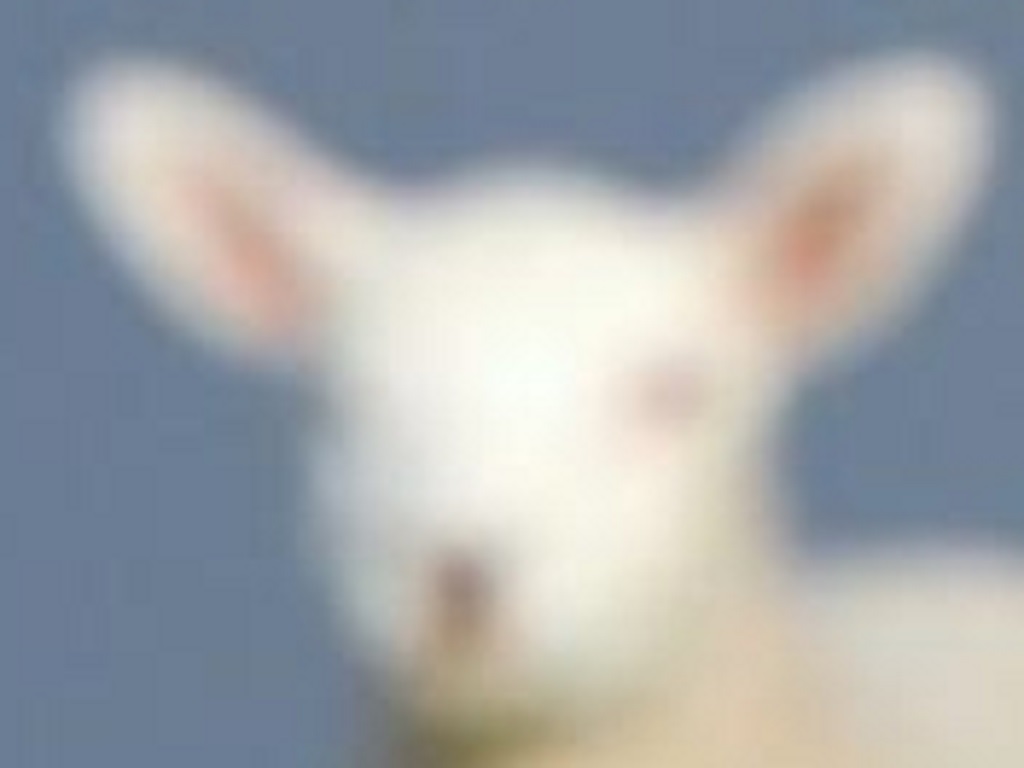
Label: no pain